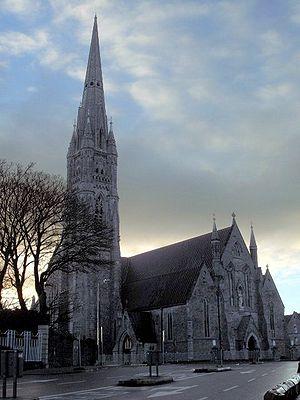
Limerick est une ville d'Irlande, chef-lieu du comté du même nom.